Tommy Bell (American football player)

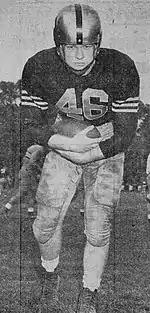
Bell, circa 1952

Thomas James Bell (July 10, 1932 – August 14, 2019) was an American football player. He played for the Army Cadets football teams from 1950 to 1954 and was the first Army player to rush for 1,000 yards in a season. He was selected as a first-team halfback on the 1954 All-America college football team.